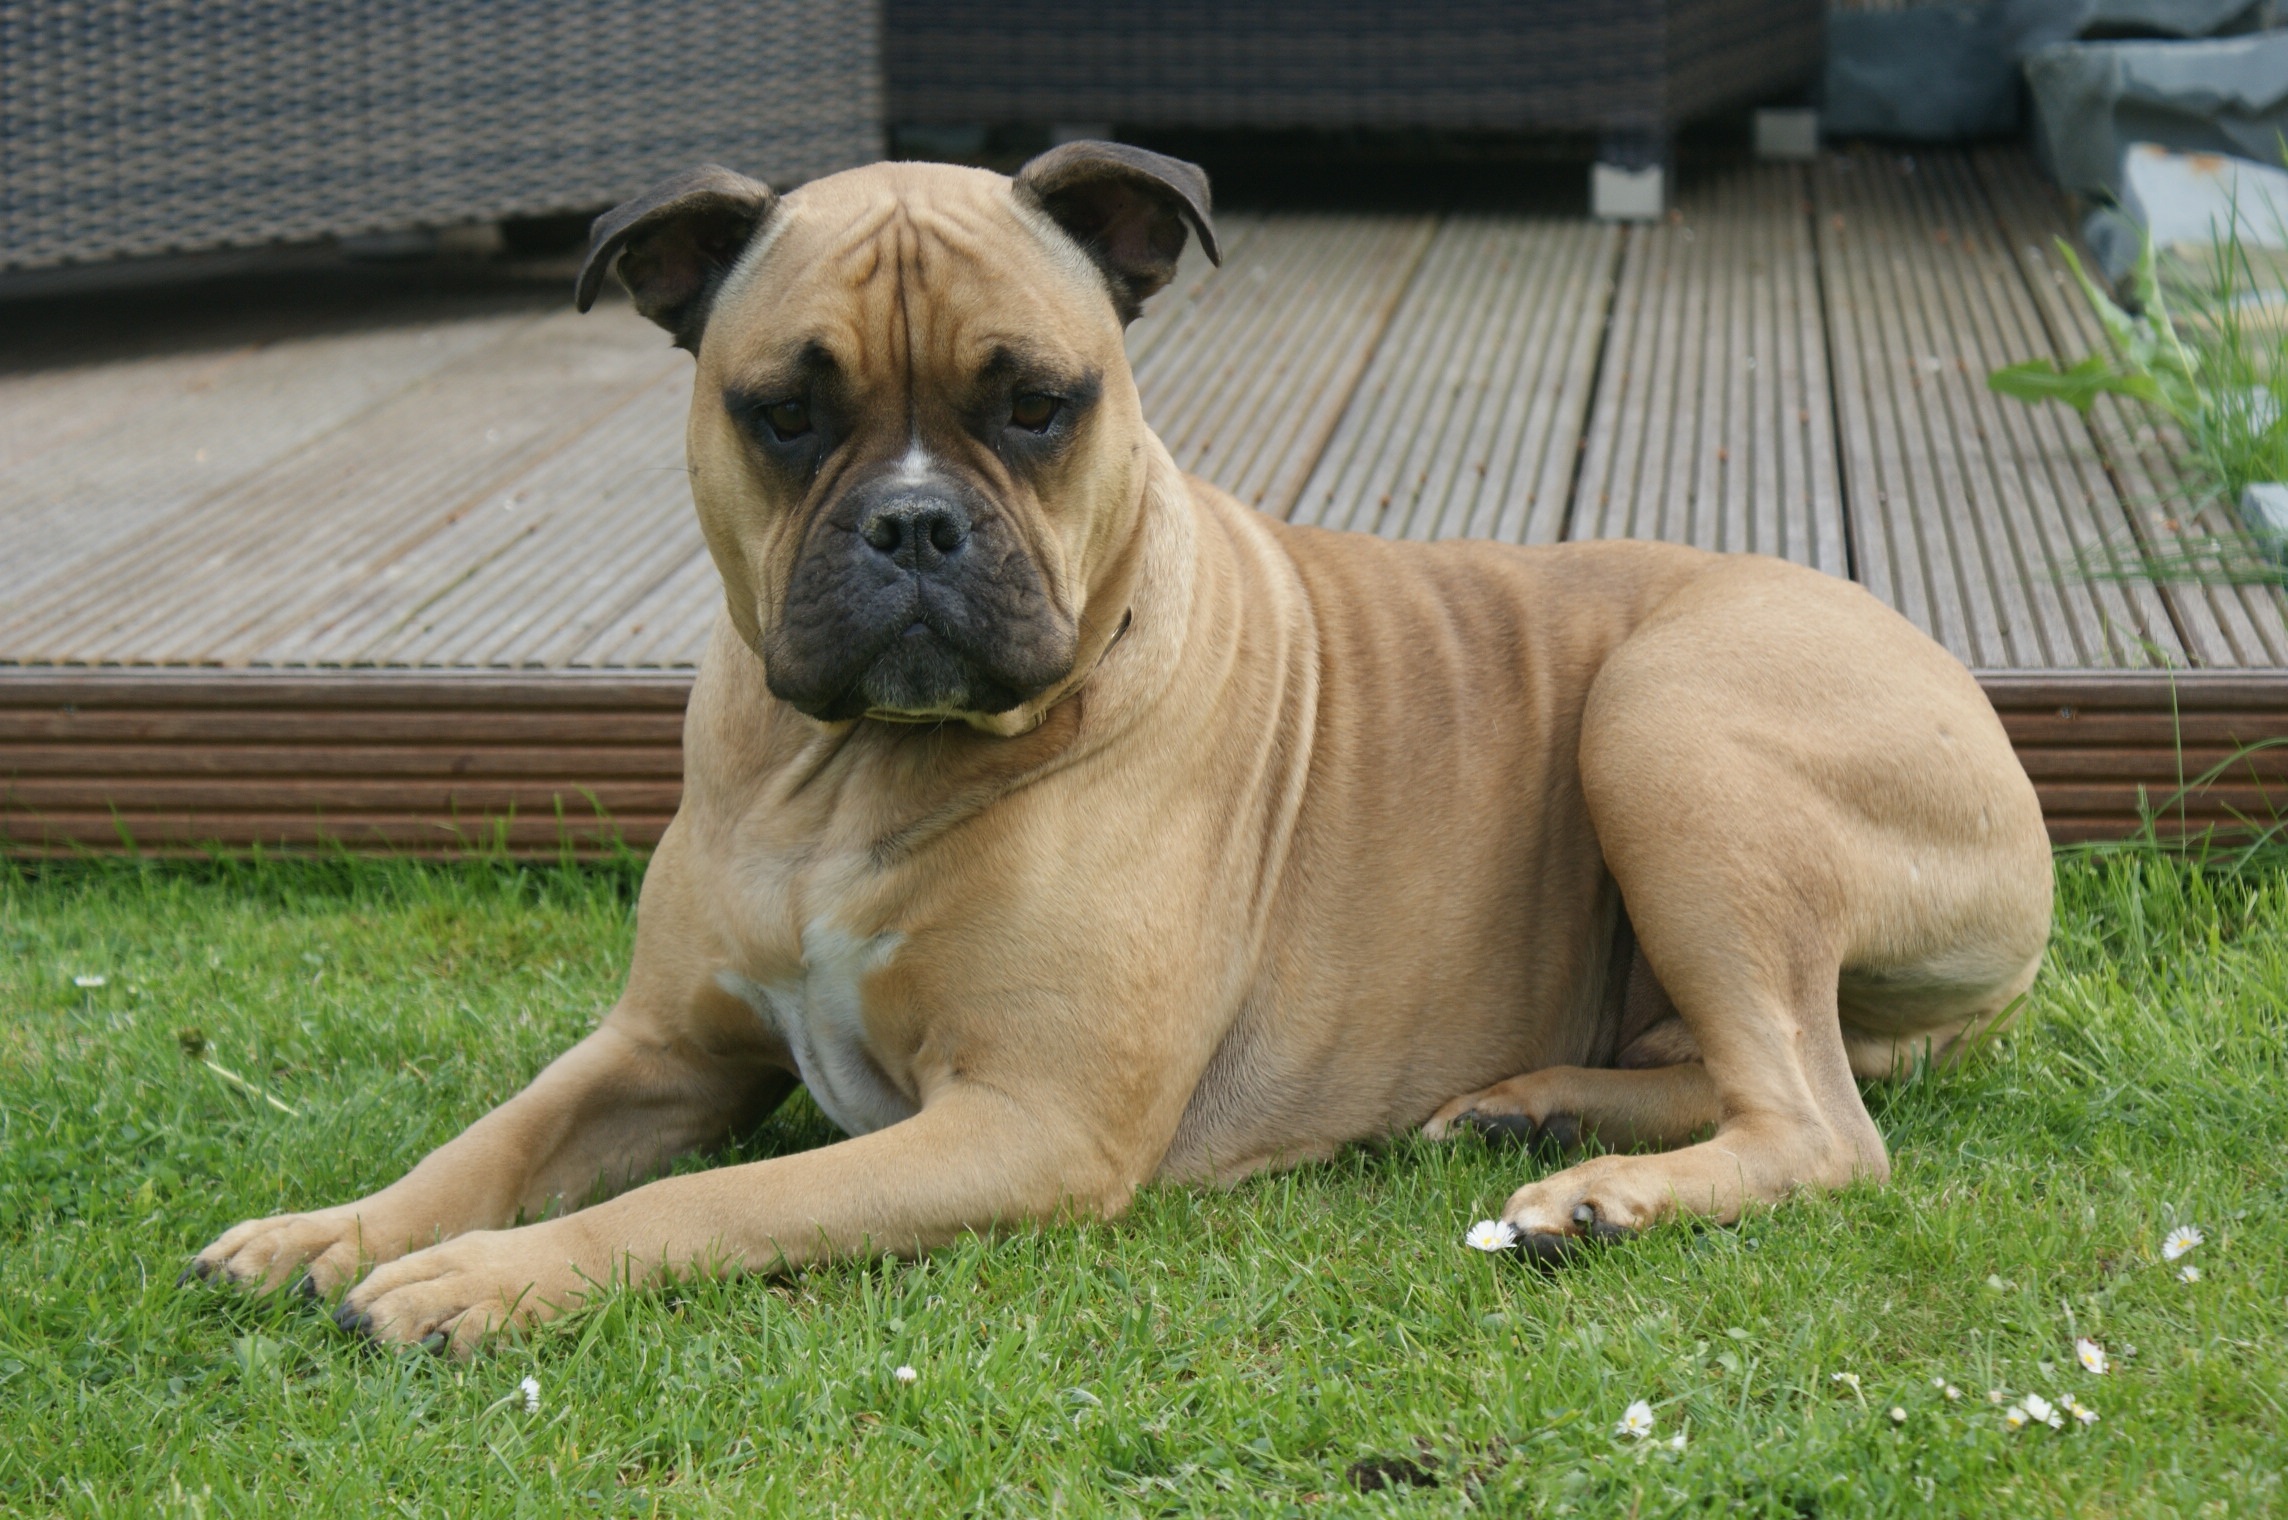
old, dog, mammal, bulldog, vertebrate, english, dog breed, bullmastiff, old english bulldog, boerboel, dog like mammal, carnivoran, dog crossbreeds, olde english bulldogge, toy bulldog, australian bulldog, american bulldog, bulldogs, loeb